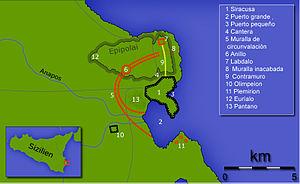
"La guerre du Péloponnèse est le conflit qui oppose la ligue de Délos, menée par Athènes, et la ligue du Péloponnèse, sous l'hégémonie de Sparte. Le déroulement du conflit est principalement connu à travers les récits qu'en ont fait Thucydide et Xénophon. Provoquée par trois crises successives en peu de temps, la guerre est cependant principalement causée par la crainte de l'impérialisme athénien chez les alliés de Sparte. Ce conflit met fin à la pentécontaétie et s'étend de 431 à 404 en trois périodes généralement admises : la période archidamique de 431 à 421, la guerre indirecte de 421 à 413, et la guerre de Décélie et d'Ionie, de 413 à 404. Il est caractérisé par une transformation totale des modes de combats traditionnels de la Grèce antique, notamment par un abandon progressif de la bataille en formation de phalange vers ce que l'historien Victor Davis Hanson qualifiera de premier conflit ""total"" de l'Histoire.
Cette page concerne l'année 414 av. J.-C. du calendrier julien proleptique.